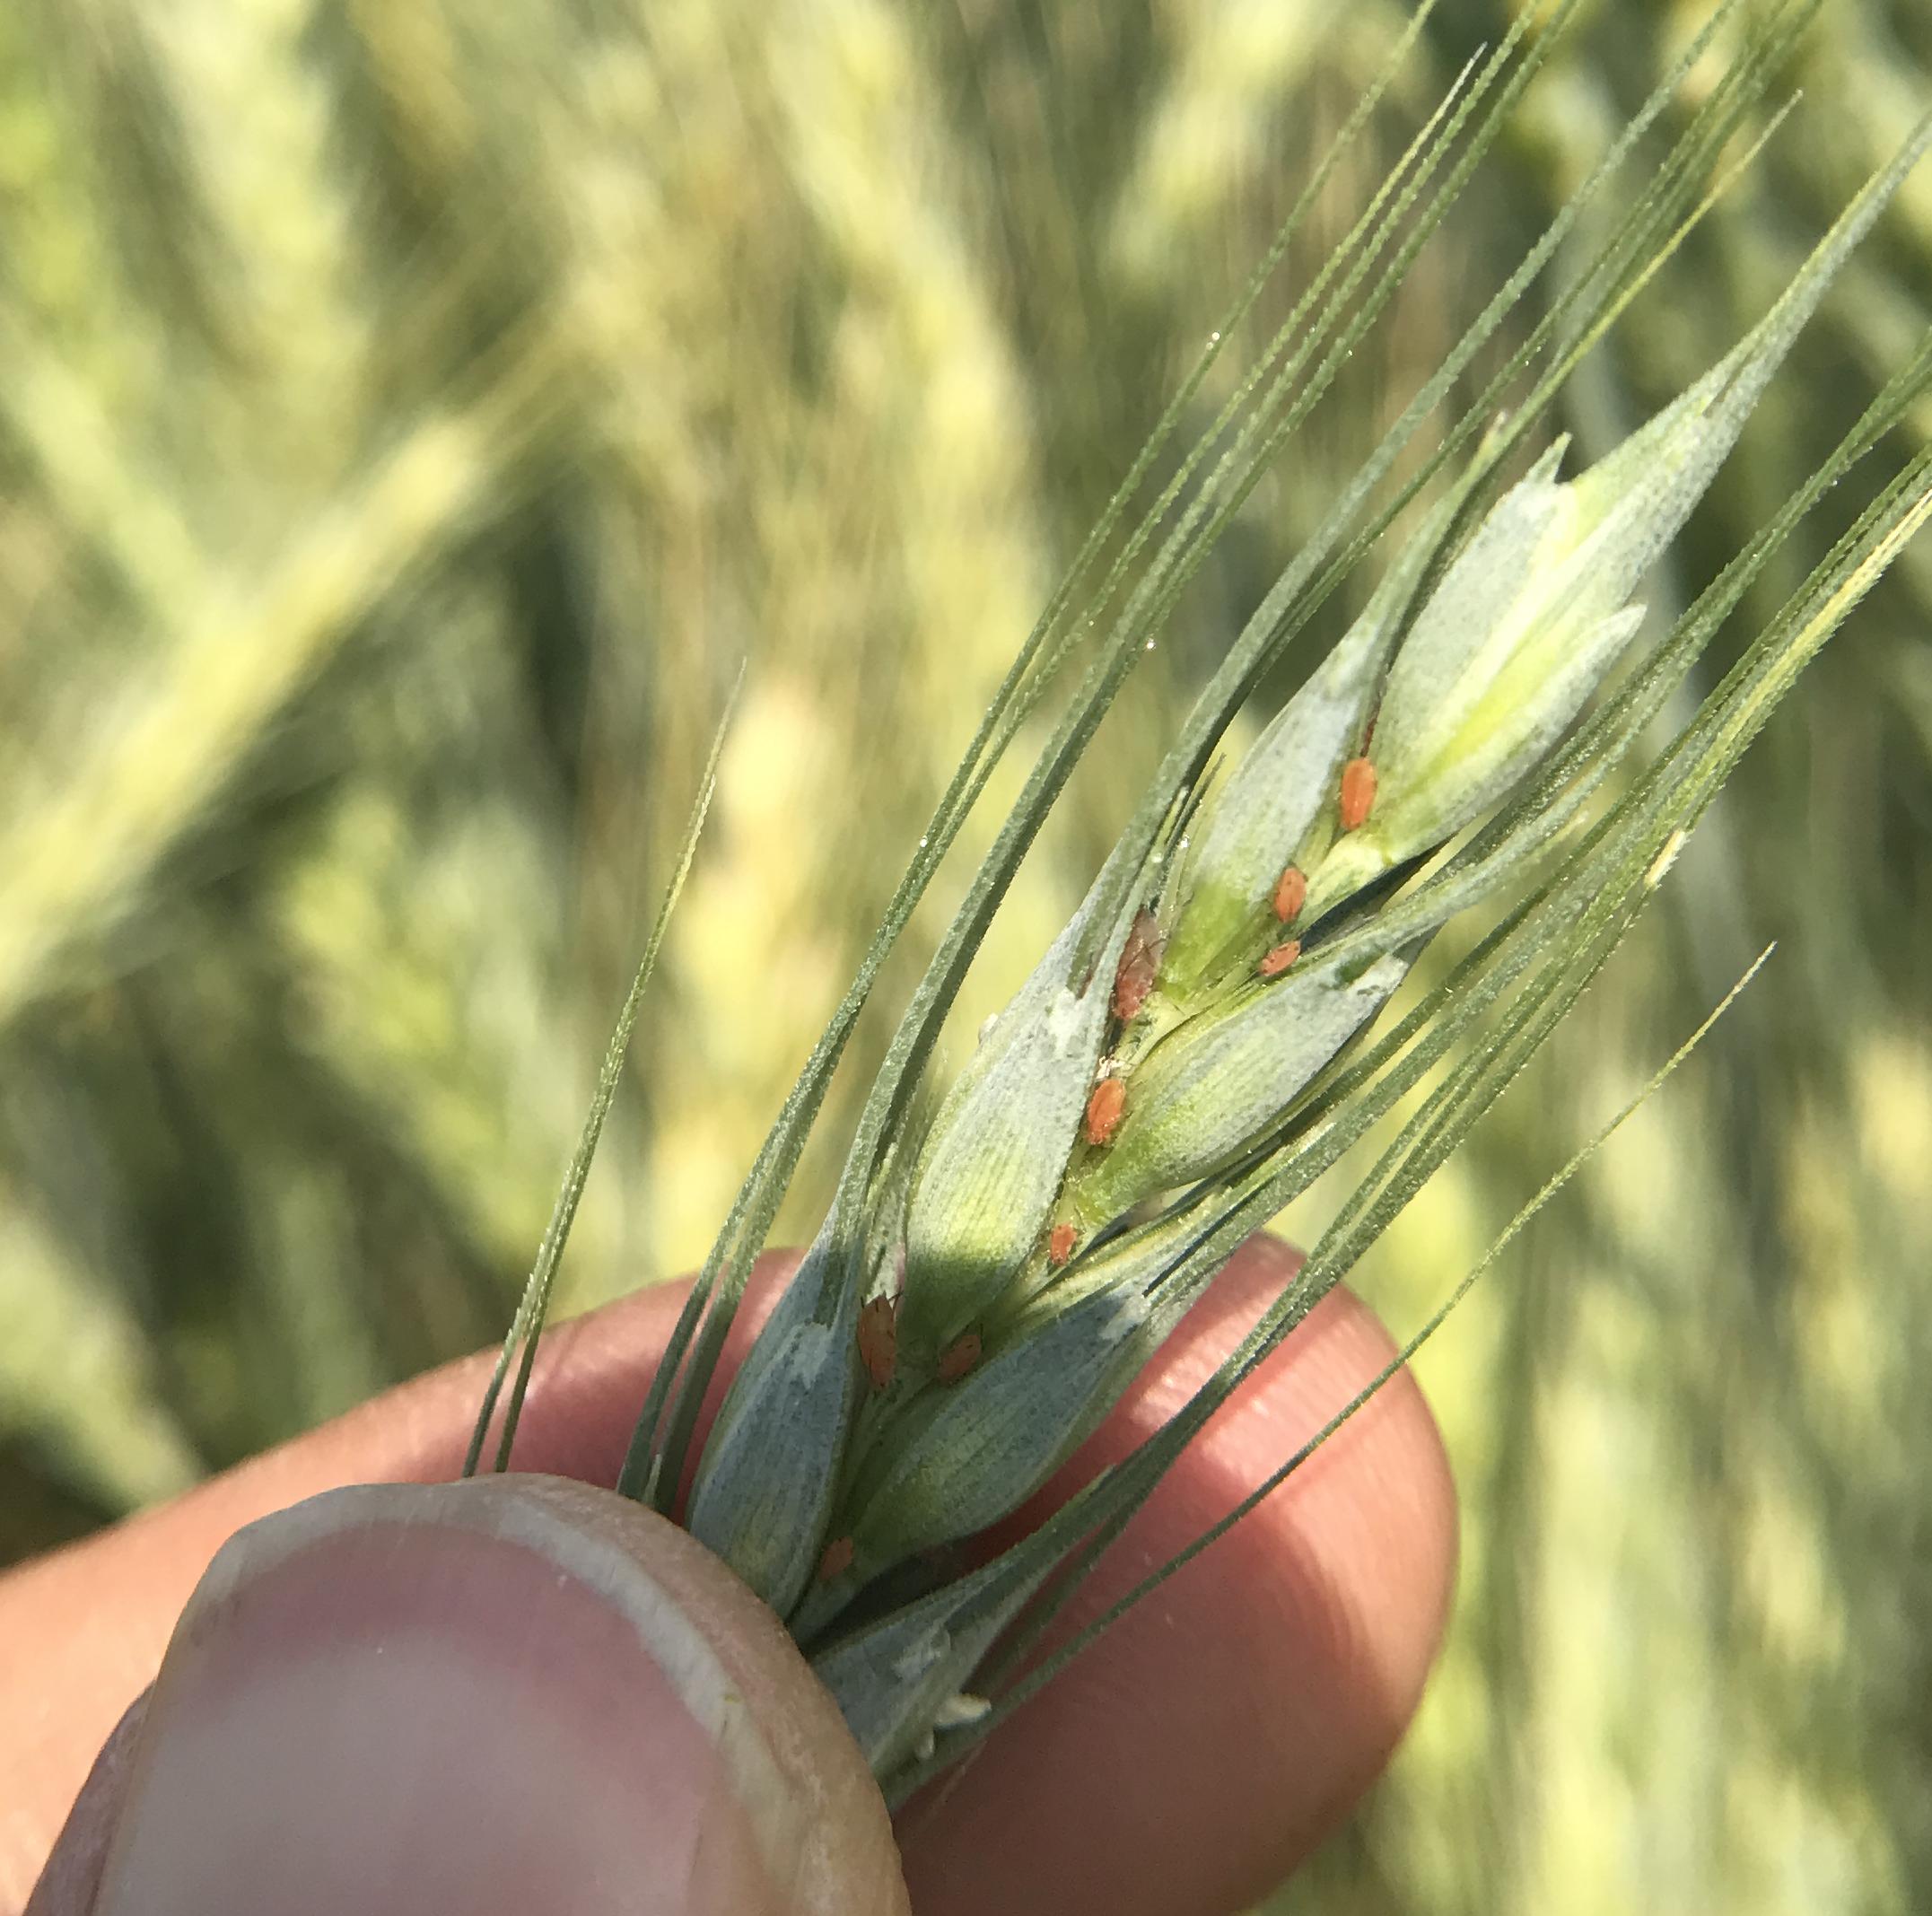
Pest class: english_grain_aphid